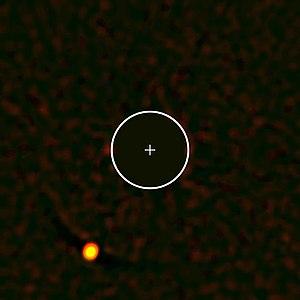
SPHERE, de son nom complet Spectro Polarimetric High contrast Exoplanet REsearch, en français Spectro-Polarimètre à Haut contraste dédié à la REcherche d'Exoplanètes, est un instrument de seconde génération installé sur le Très Grand Télescope de l'Observatoire européen austral, au Chili.